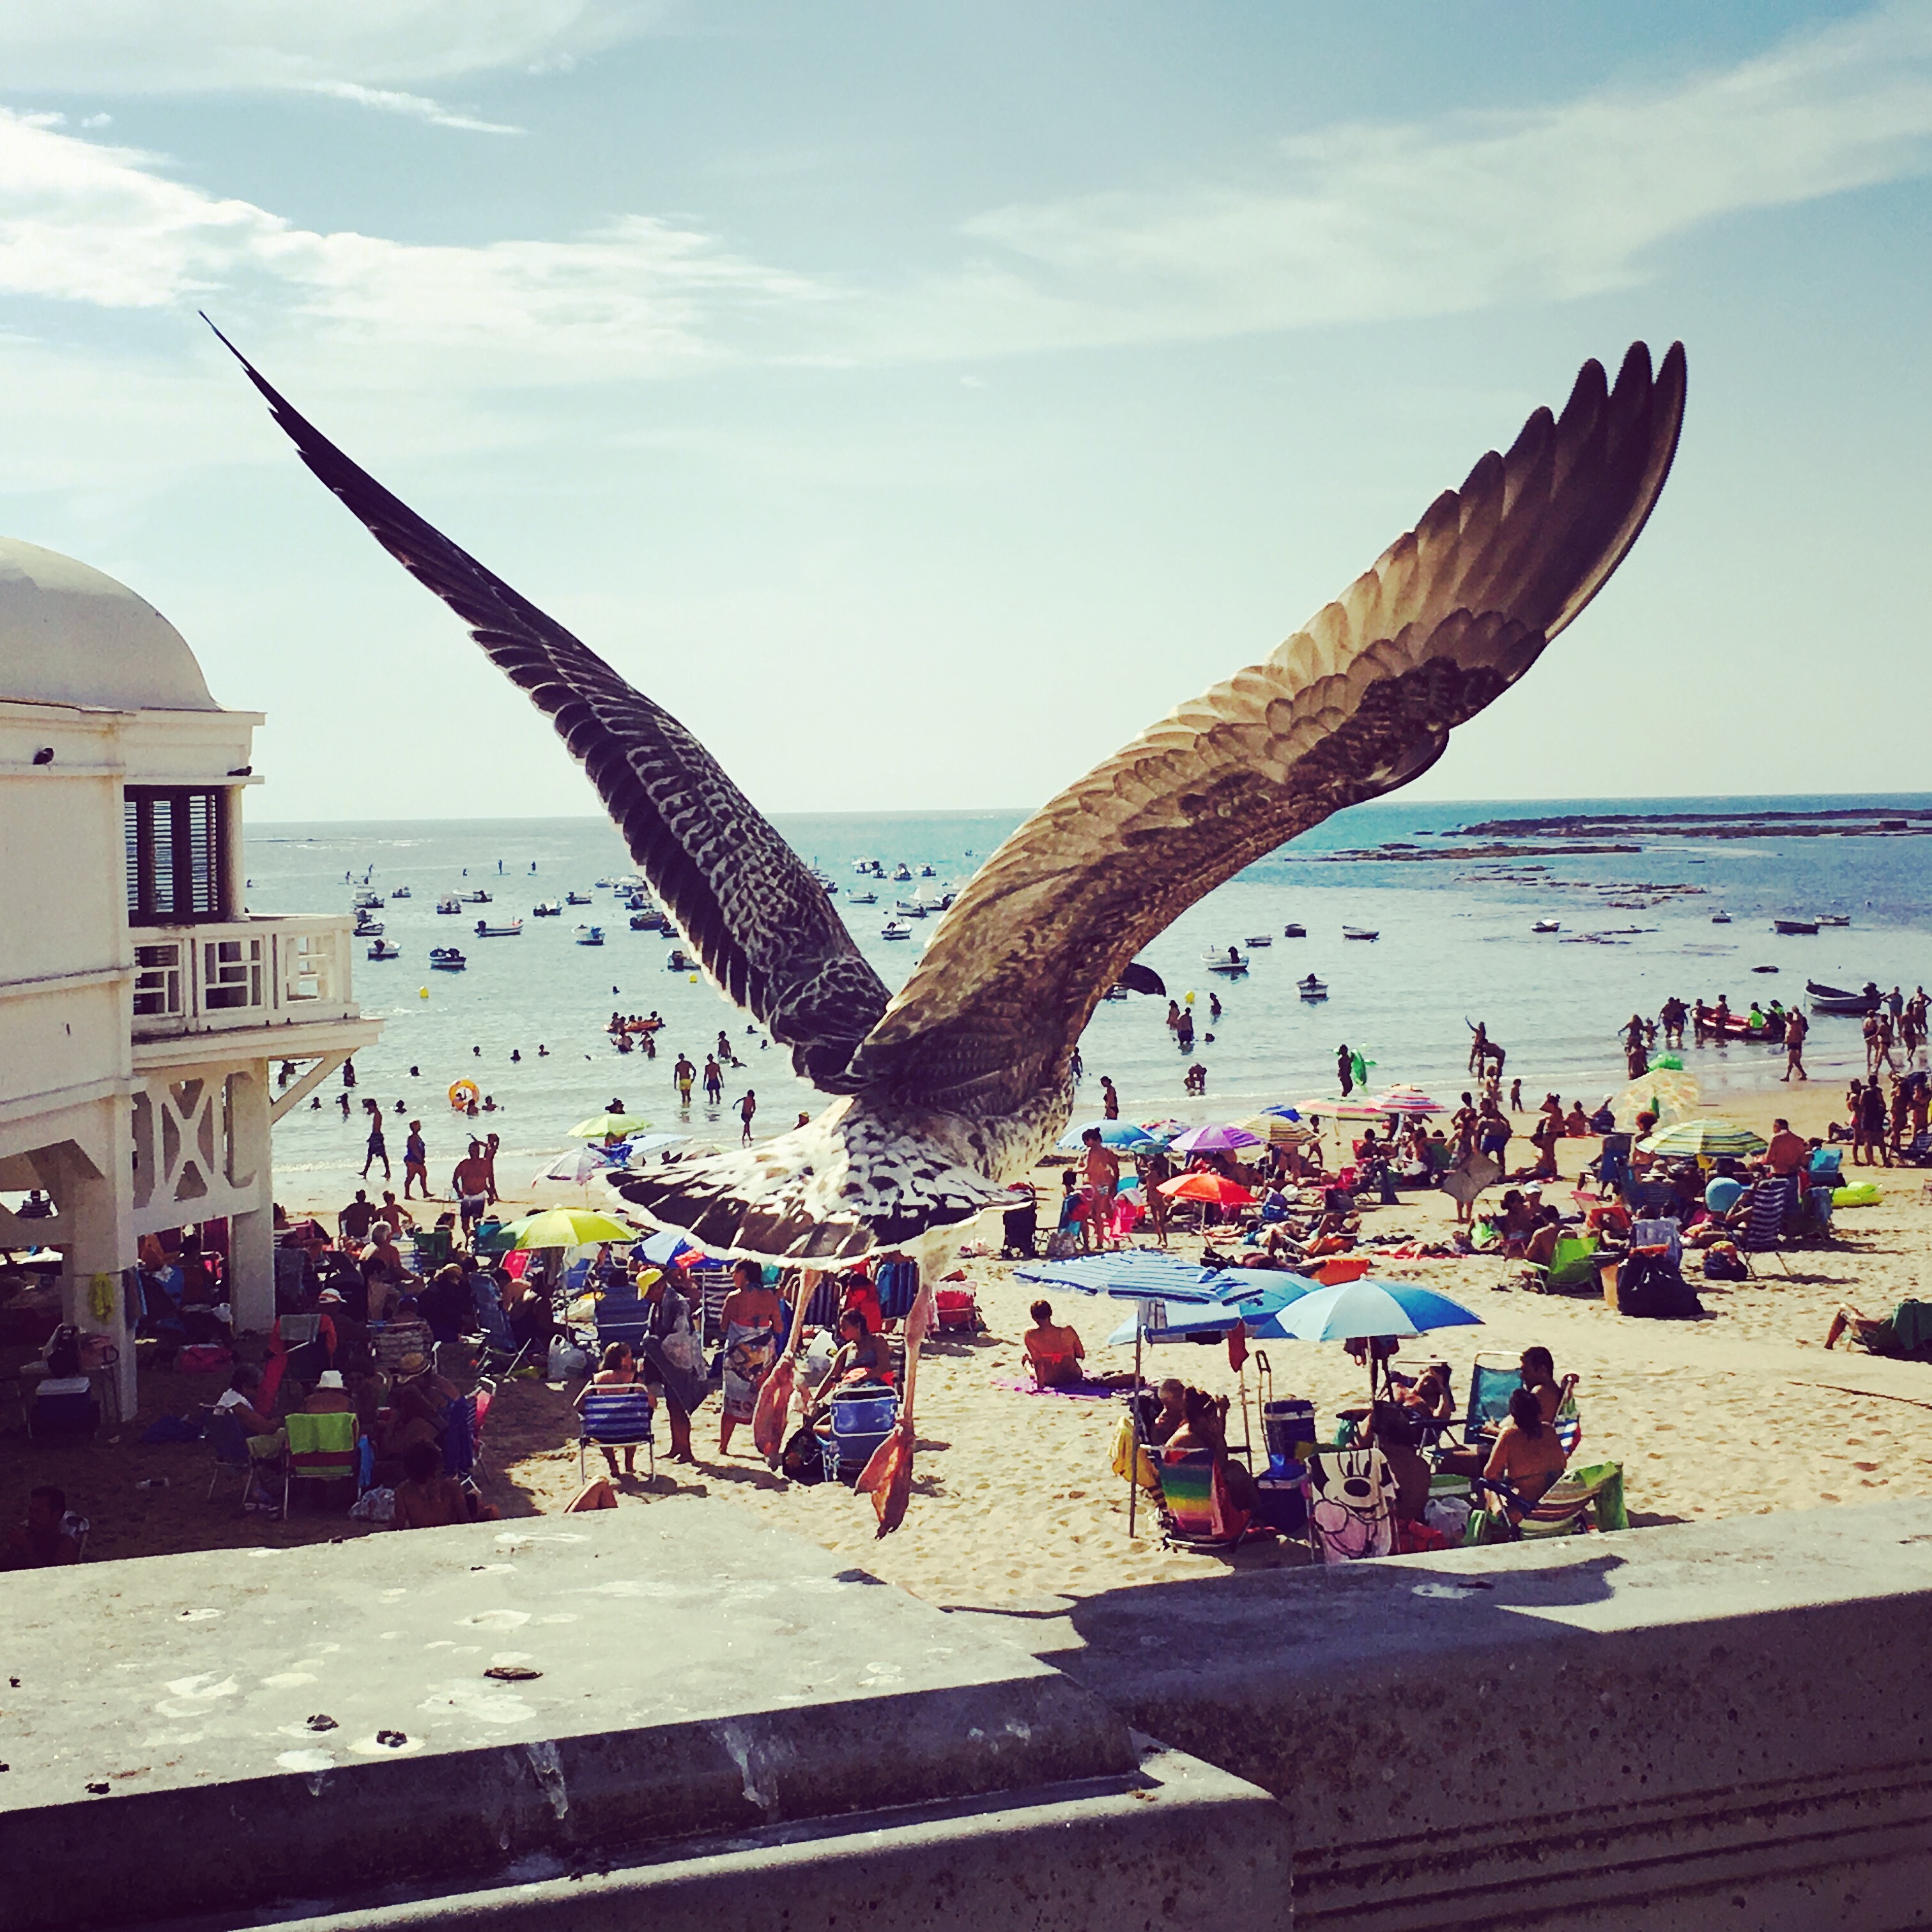
beach, bird, seagull, summer, flight, art, wings, cadiz, image, take off, atmosphere of earth